Northeast Corridor Line

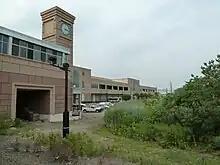
Secaucus Junction

The Metropark rail station project was initiated by NJDOT in 1968 as part of a plan to accommodate businesses and commuters that were fleeing the old urban cores. The station opened in 1971 next to the Garden State Parkway for easy access by automobile; nearby stations at Iselin and Colonia closed soon after. The new station was also designed with the new Metroliner Service in mind with high level platforms and a large business park to make the new station a destination in itself. To allow Metroliners and other express trains to stop at Metropark new crossovers were installed in the 1980s on either side of the station to allow trains on the inner express tracks to pull over and stop at the two side platforms.